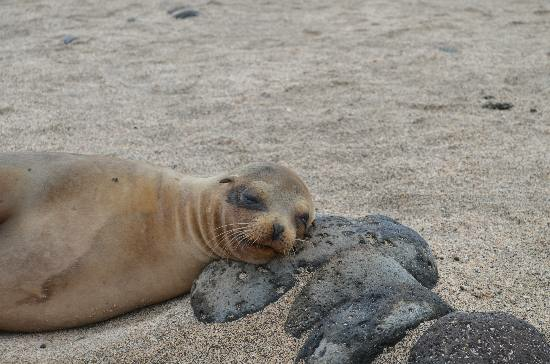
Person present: No